Blastocystosis

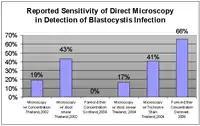
Percentage of "Blastocystis" infections detected by direct microscopy in various studies

For identification of infection, the only method clinically available in most areas is the ova and parasite (O&P) exam, which identifies the presence of the organism by microscopic examination of a chemically preserved stool specimen. This method is sometimes called direct microscopy. In the United States, pathologists are required to report the presence of "Blastocystis" when found during an O&P exam, so a special test does not have to be ordered. Direct microscopy is inexpensive, as the same test can identify a variety of gastrointestinal infections, such as "Giardia", "Entamoeba histolytica", and "Cryptosporidium". However, one laboratory director noted that pathologists using conventional microscopes failed to identify many "Blastocystis" infections, and indicated the necessity for special microscopic equipment for identification. The following table shows the sensitivity of Direct Microscopy in detecting "Blastocystis" when compared to stool culture, a more sensitive technique. Stool culture was considered by some researchers to be the most reliable technique, but a recent study found stool culture only detected 83% of individuals infected when compared to polymerase chain reaction (PCR) testing.